Jan Hoffmann

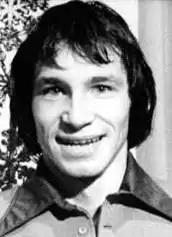
Jan Hoffmann in 1975

Jan Hoffmann (born 26 October 1955) is a German figure skater who represented East Germany in competition. A four-time Olympian, he is the 1980 Olympic silver medalist, the 1974 & 1980 World Champion, and a four-time (1974, 1977–1979) European Champion.